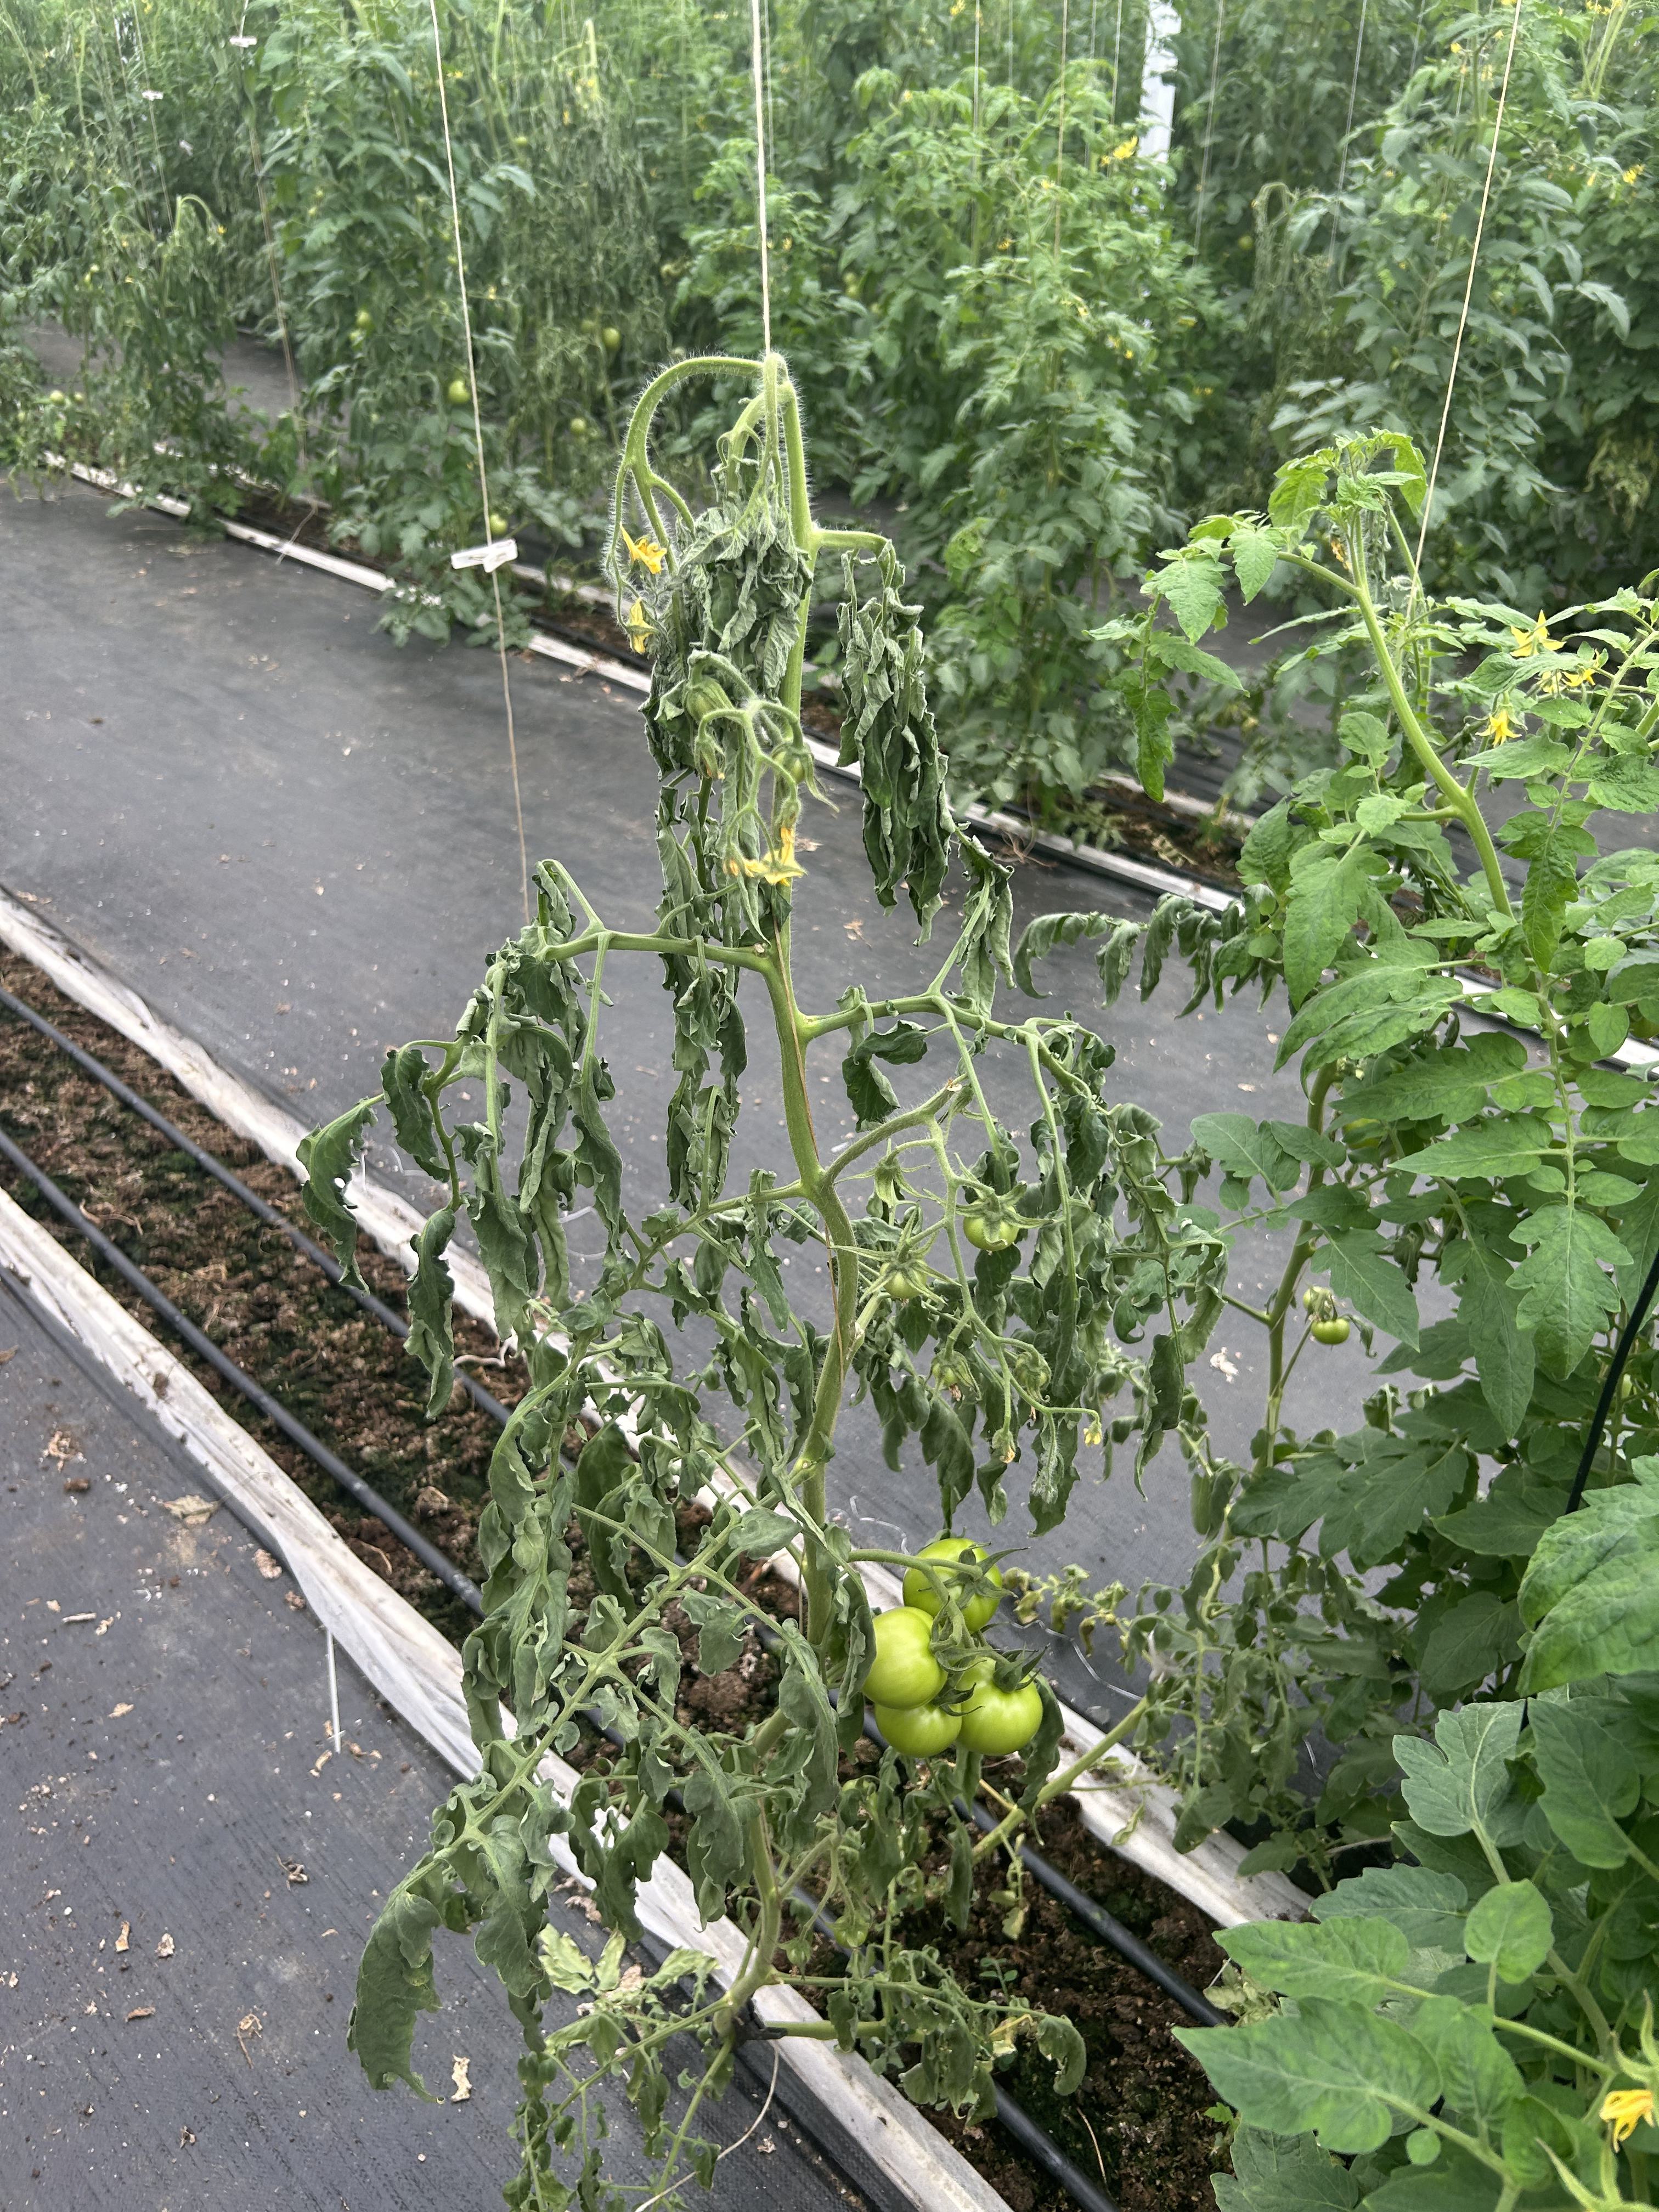
Disease: Wilt